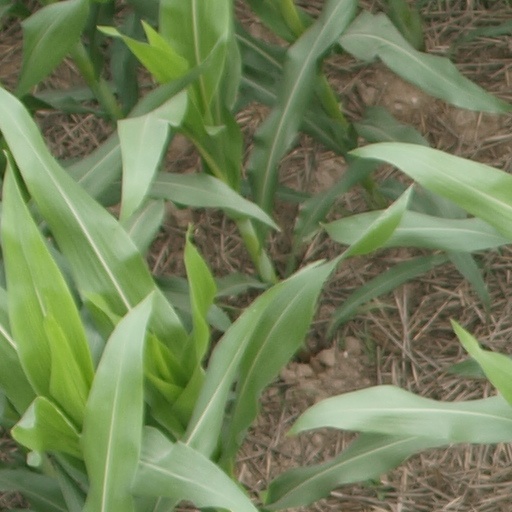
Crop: maize; corn